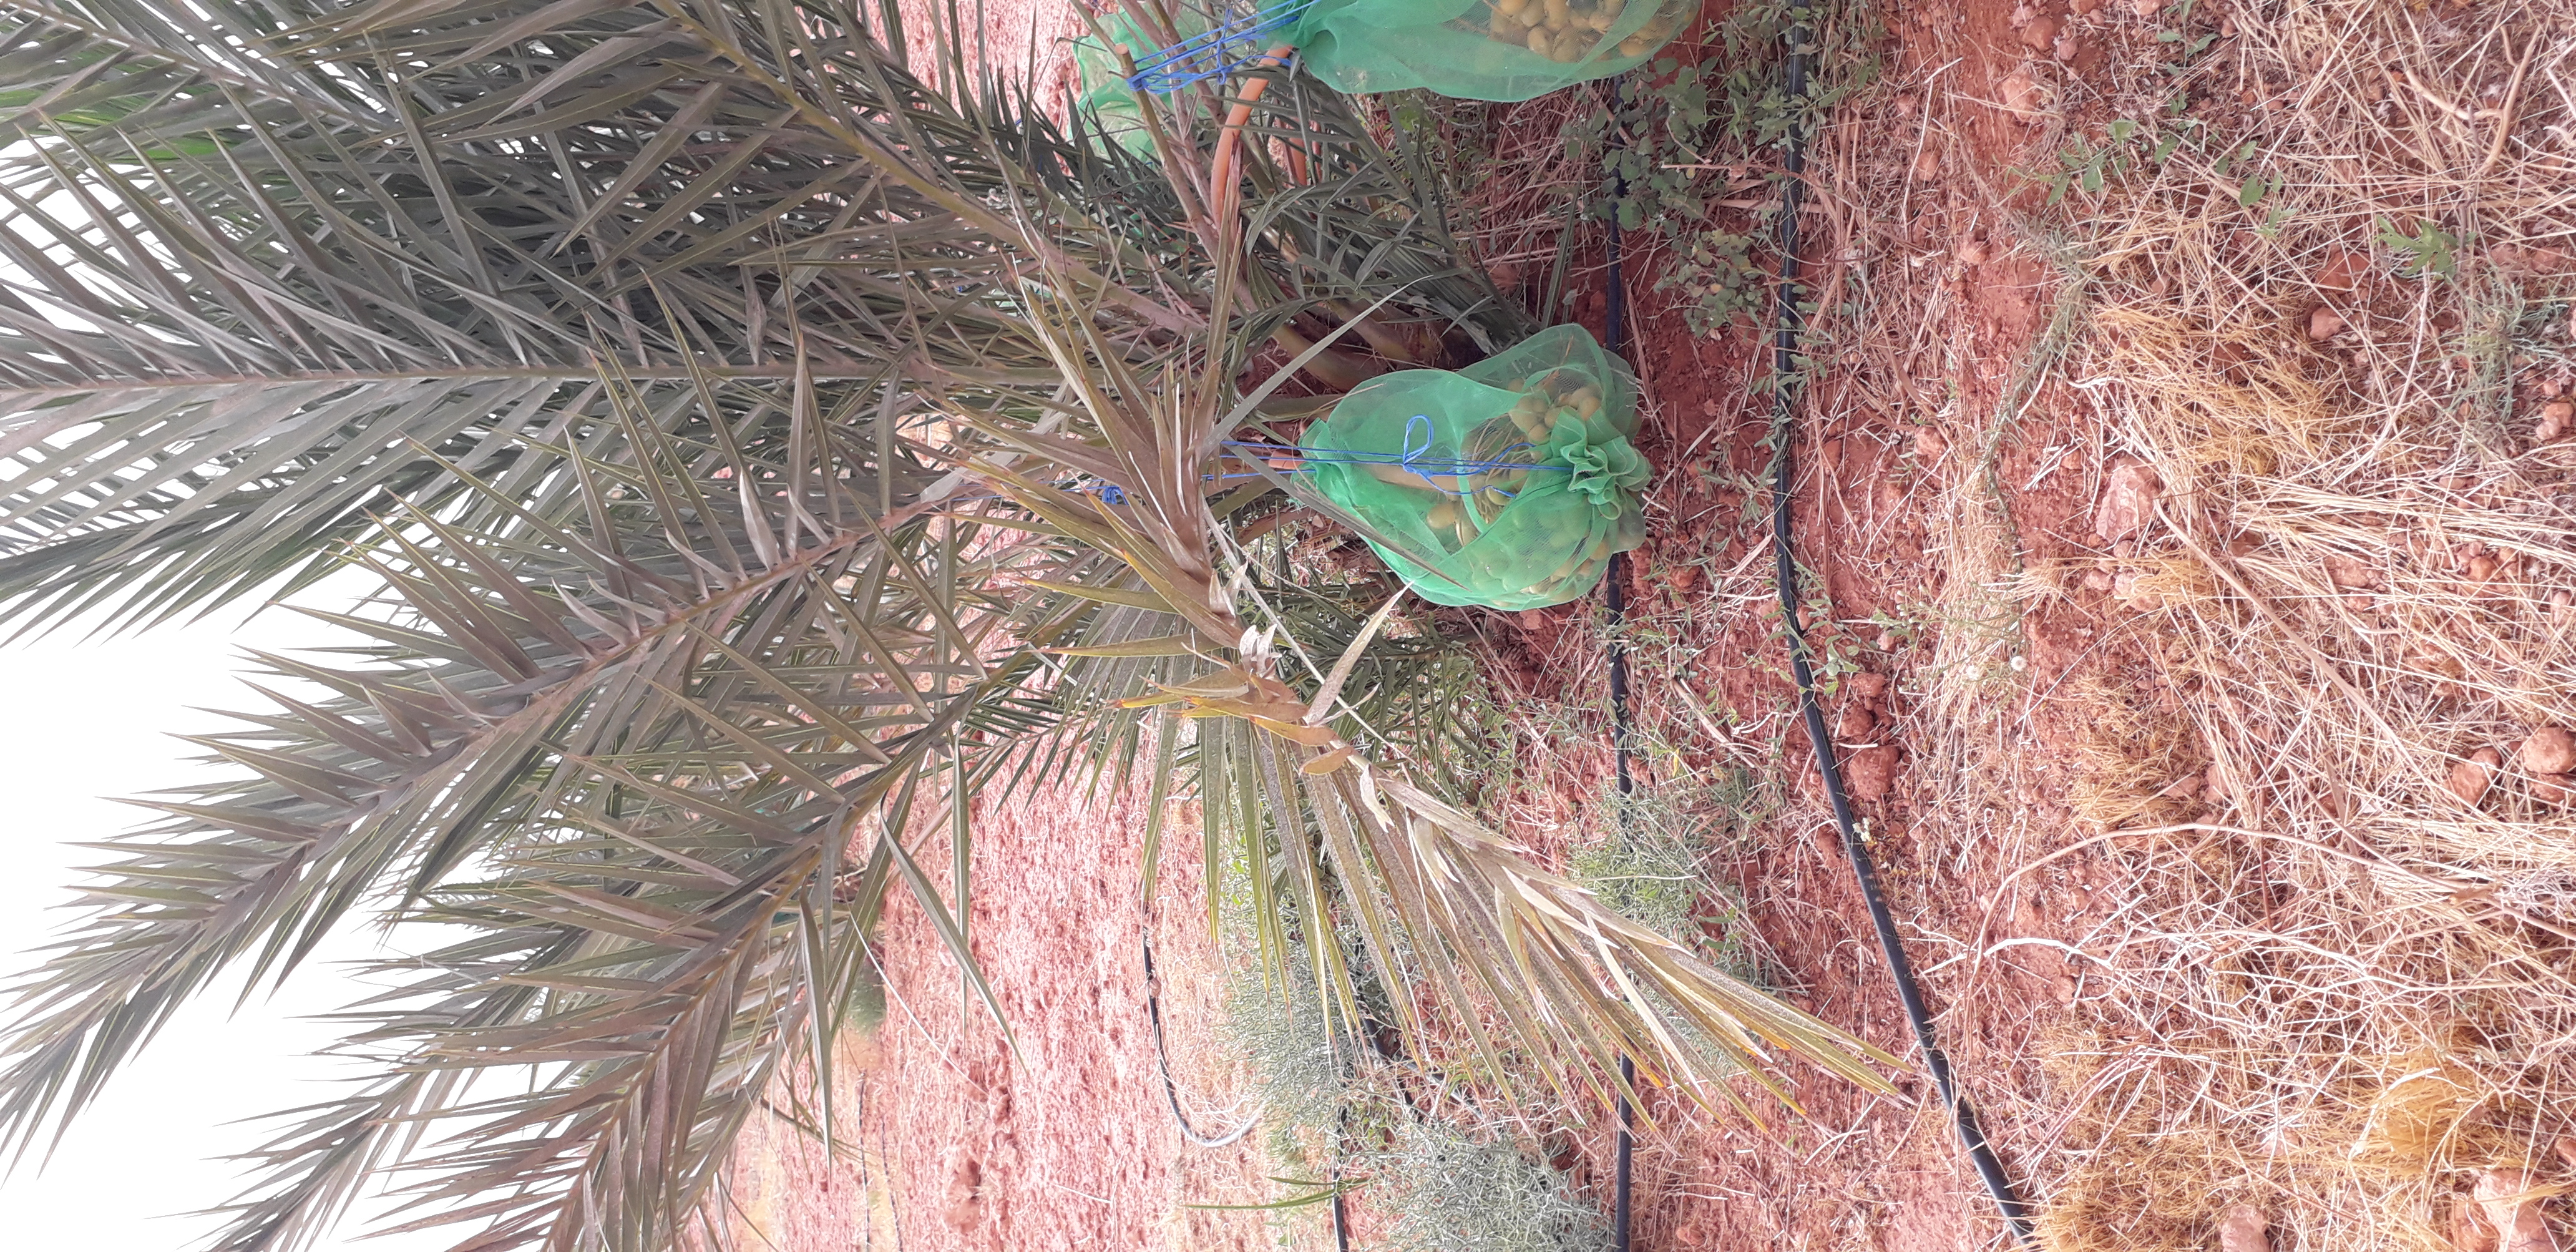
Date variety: Boufagous